Gosen Canal

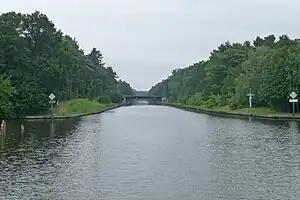
Entrance to the Gosen Canal from the Seddinsee

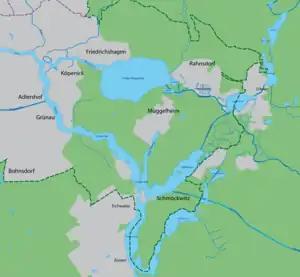
Map of the waterways of south-east Berlin, with the Gosen Canal centre-right

The Gosen Canal is a canal in the eastern suburbs of Berlin, the capital city of Germany. It takes its name from the village Gosen, at the southern end of the canal. It is in length and links the Dämeritzsee and Seddinsee lakes. The Dämeritzsee and Seddinsee are both navigable, with the Seddinsee providing a link to the River Dahme and the Oder-Spree Canal, and the Dämeritzsee providing a link to the Müggelspree reach of the River Spree and to the Flakensee.